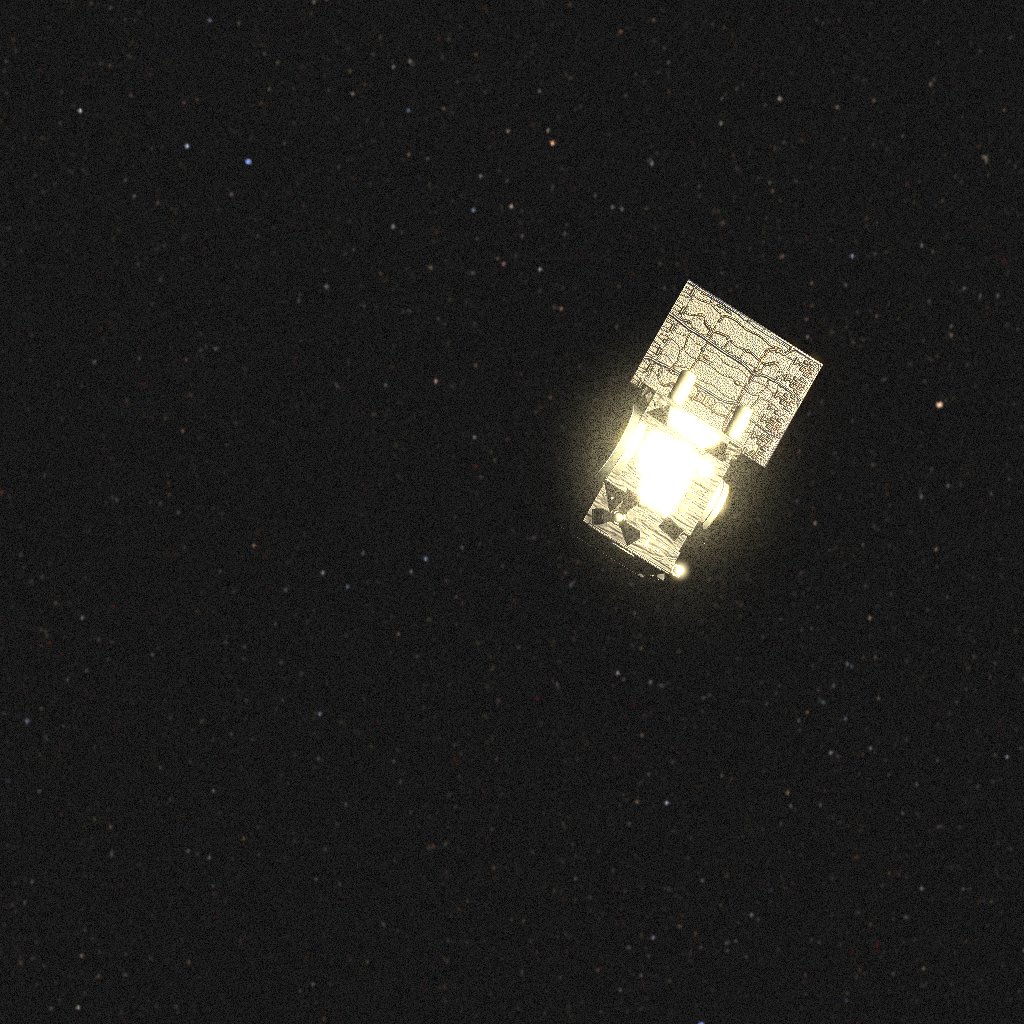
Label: proba_3_csc